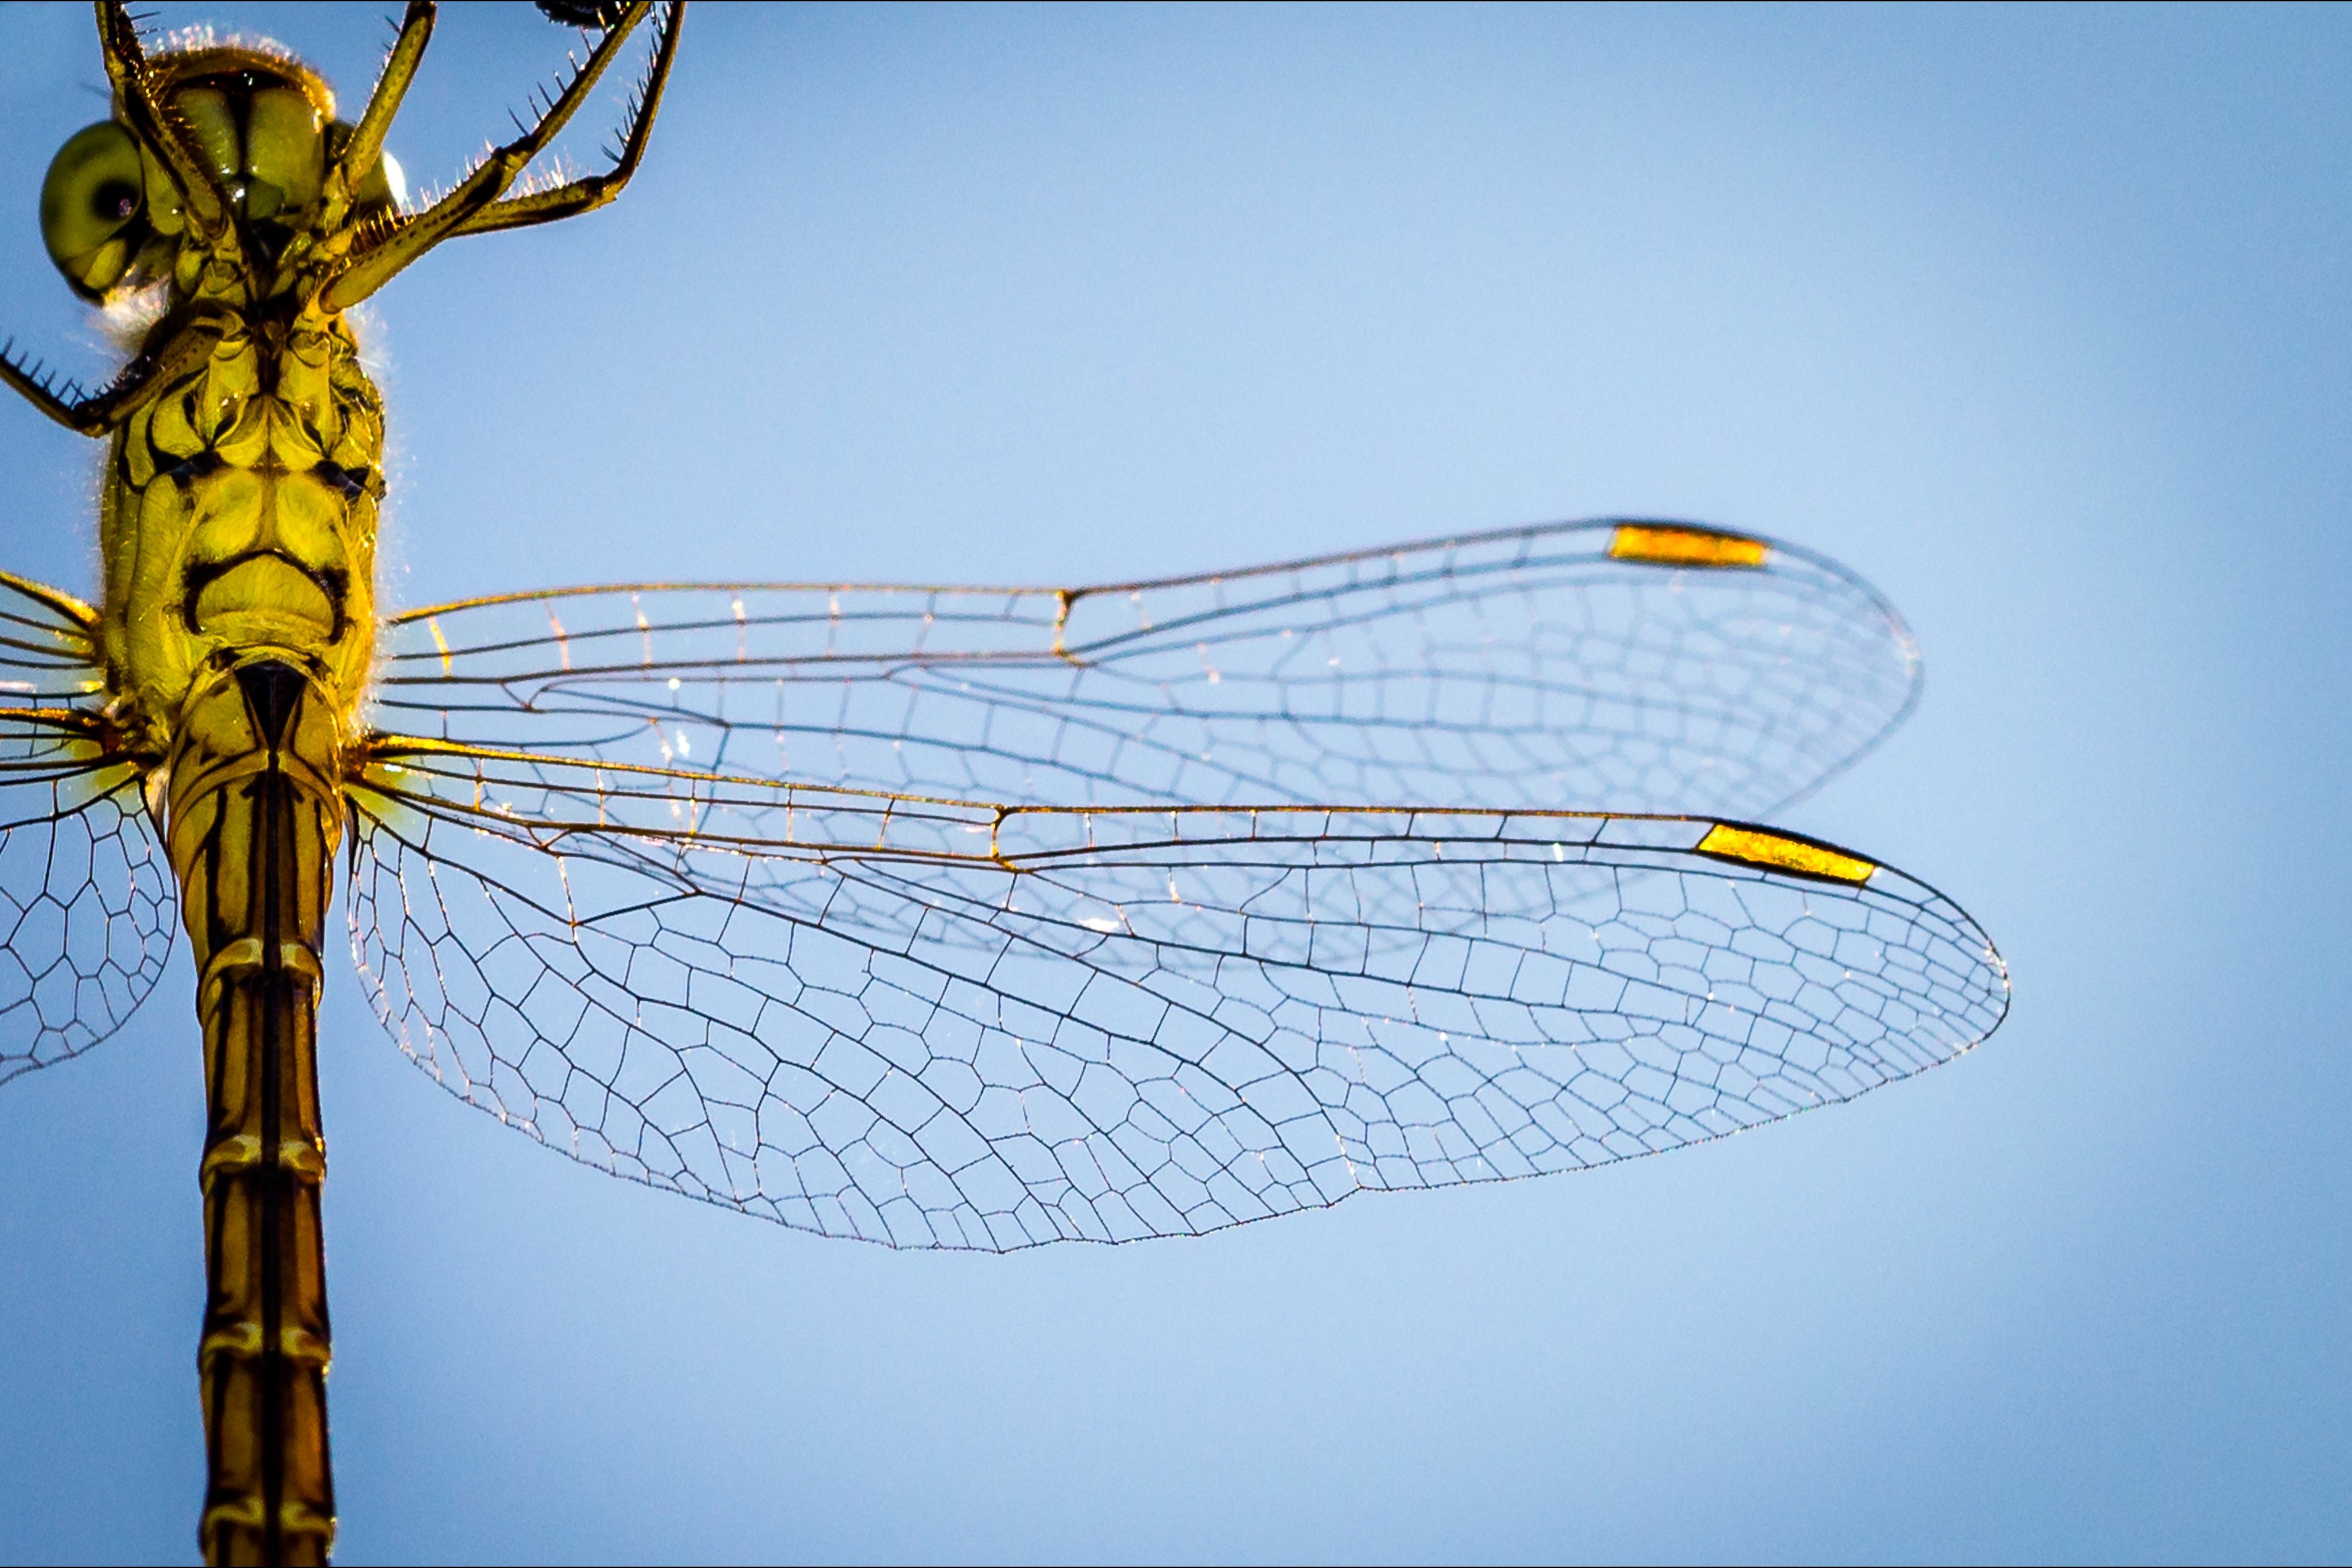
wing, leg, line, insect, yellow, invertebrate, segment, dragonfly, macro photography, atmosphere of earth, dragonflies and damseflies